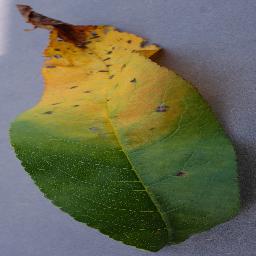
Label: Peach___Bacterial_spot